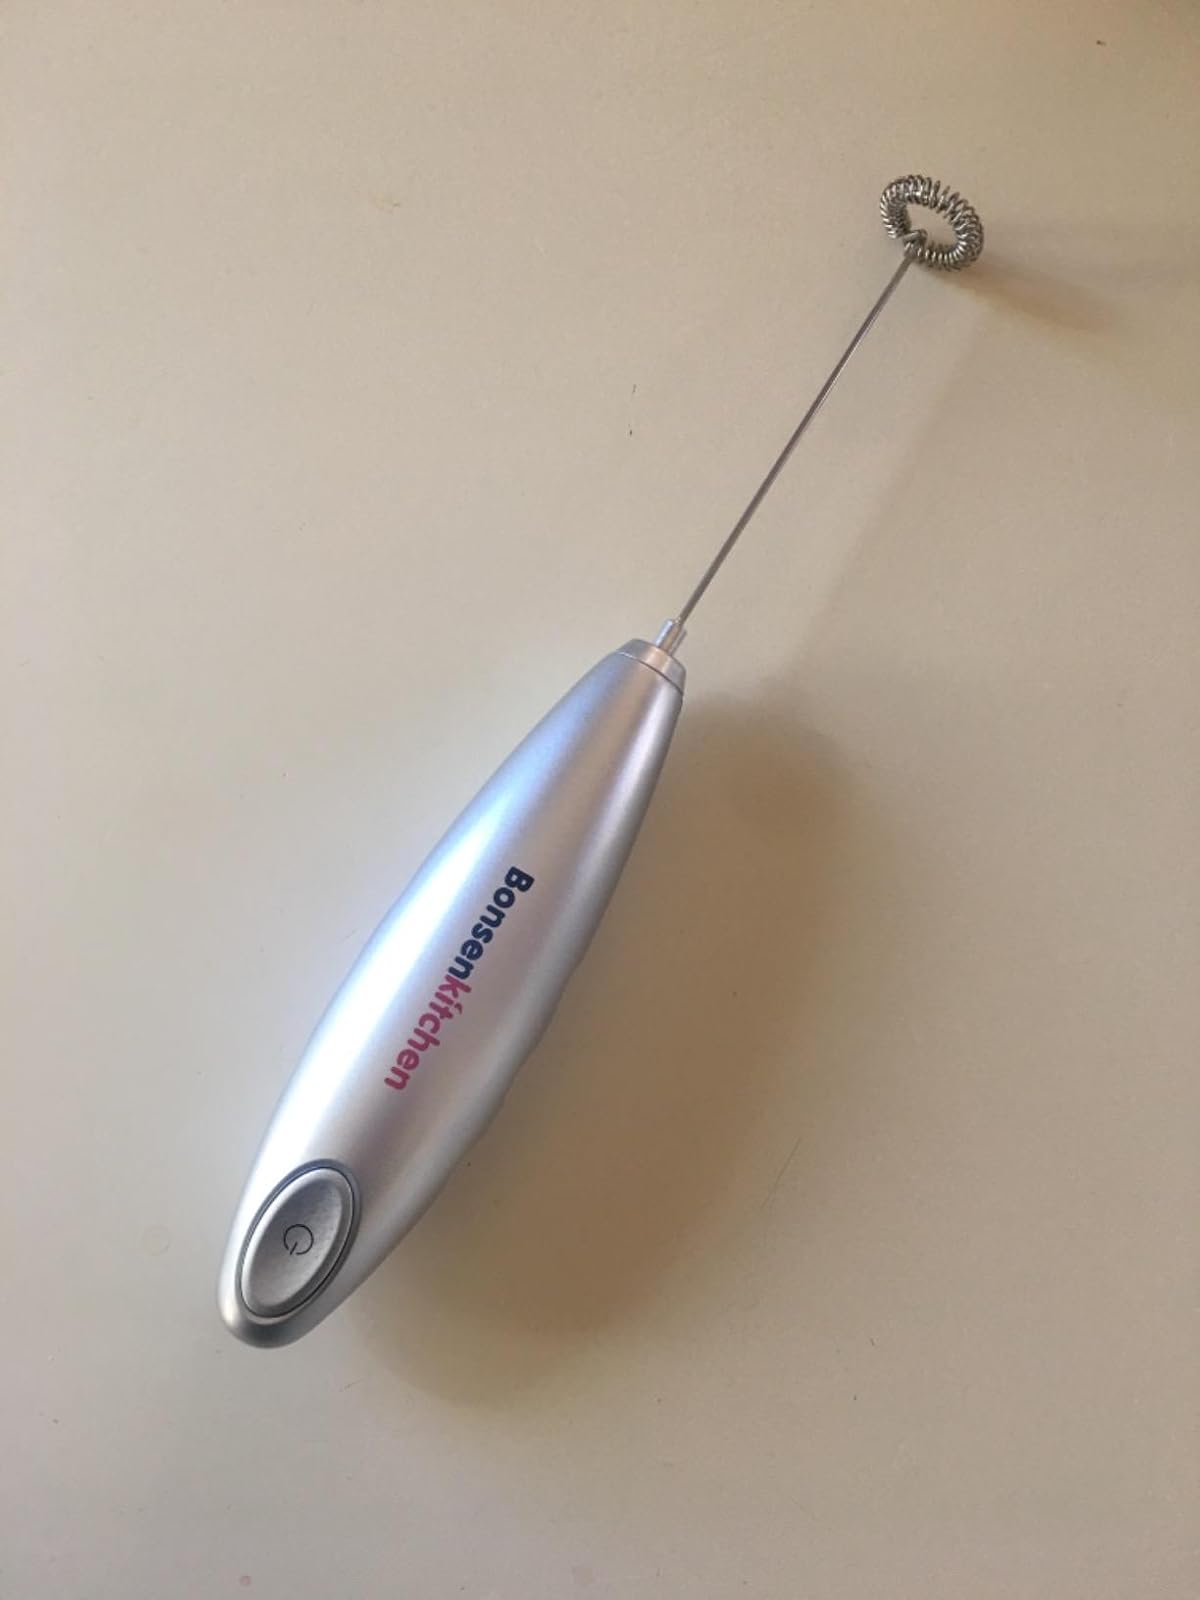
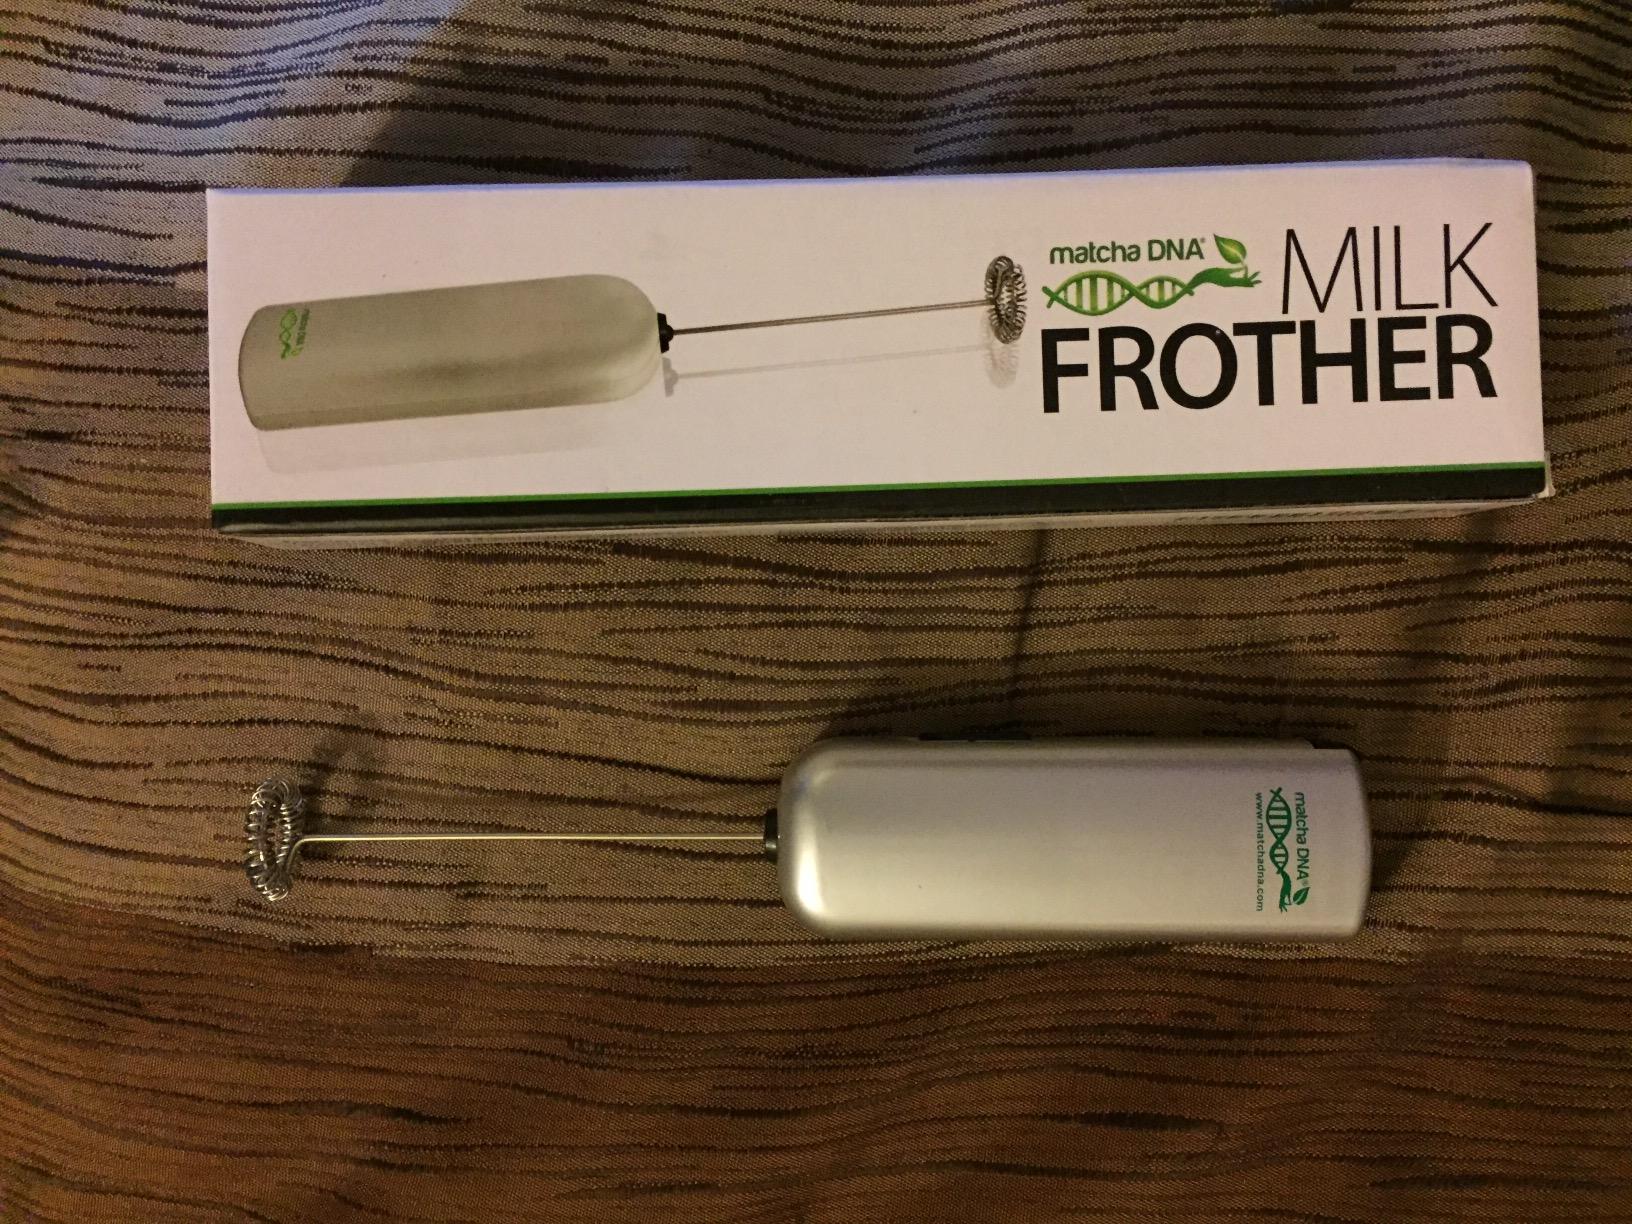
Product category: items_mixer
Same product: no